New Look (policy)

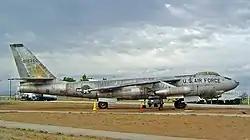
The B-47 long-range bomber was the mainstay of U.S. deterrence during most of the New Look.

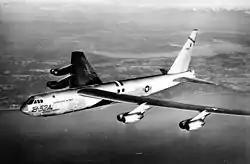
A B-52 long-range bomber. The first models were deployed just as the New Look took shape.

In order to contain defense costs, the New Look brought about a shift in emphasis from conventional military capability to "air-atomic" capability in the form of the Strategic Air Command within a scaled-down overall military establishment. Land and naval forces were cut. Continental air defense was expanded. Although strategic air power attained a lower level than the Truman administration had projected, it became the centerpiece of U.S. security thinking, embodied in the doctrine of "Massive Retaliation." Summarized in the popular slogan "more bang for the buck," Massive Retaliation was intended to be both a deterrent to an enemy and an economy of scale if deterrence failed.